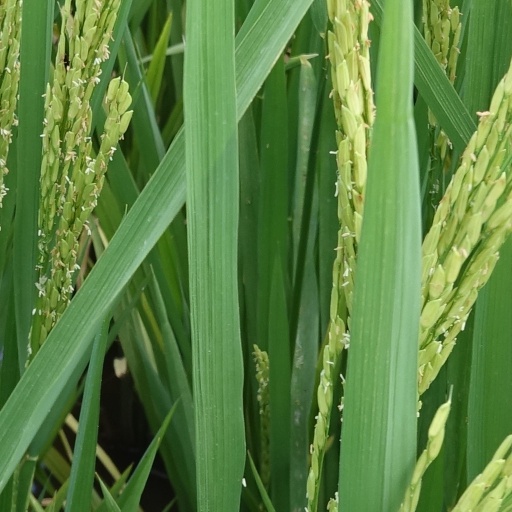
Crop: rice